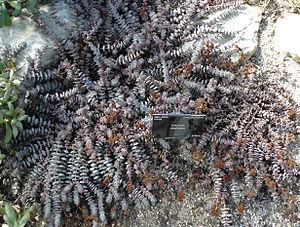
Crassula est un genre botanique appartenant à la famille des Crassulaceae et comprenant 300 espèces de plantes succulentes originaires de plusieurs régions du monde, en grande majorité d'Afrique du Sud, incluant le célèbre arbre de Jade, Crassula ovata.